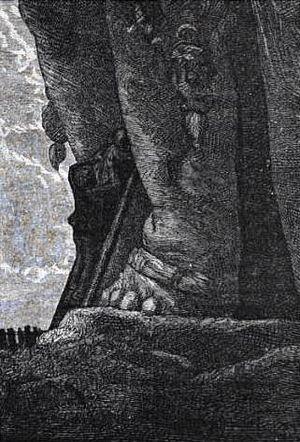
L'Éléphant de la mémoire est la plus petite salle publique de cinéma du monde mais aussi la plus chère au mètre carré.
L’éléphant de la Bastille est un projet napoléonien de fontaine parisienne destinée à orner la place de la Bastille. Alimentée par l'eau de l'Ourcq acheminée par le canal Saint-Martin, cette fontaine monumentale devait être surmontée de la statue colossale d'un éléphant portant un howdah en forme de tour.